Carole Frances Lung

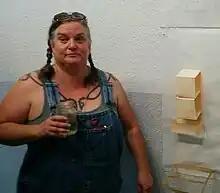
Lung in her studio in 2015

Carole Frances Lung (born 1966) is an American artist and labor activist, known for her performance art which centers around subjects such as textile consumption, unfair labor practices, and production systems. Lung is an associate professor of Fashion Fiber and Materials at California State University, Los Angeles. Her work concerns labor in the fashion industry and often comprises long-duration projects of performance art and collaborative art activism. She is based in Long Beach, California.